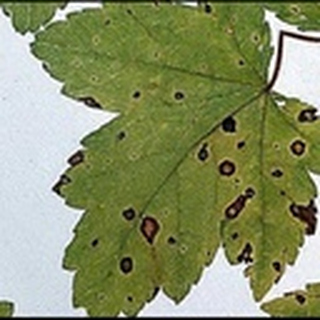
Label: cotton_target_spot